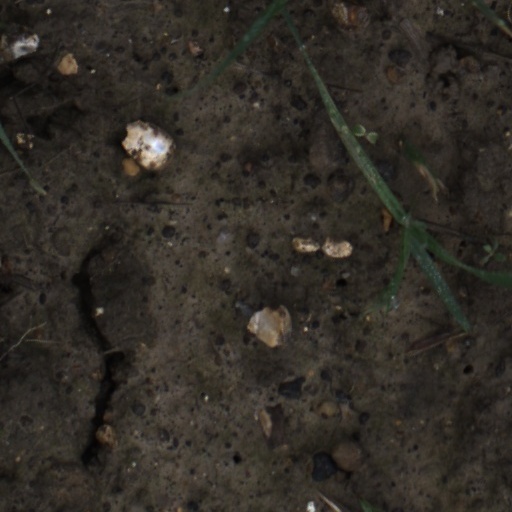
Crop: wheat